Al-Shorta SC

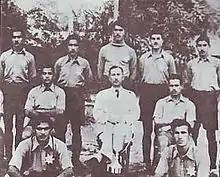
Al-Shorta players with the Taha Al-Hashimi Cup that they won in 1938.

Al-Shorta's first club crest was the same as the logo of the Iraqi Police, with the addition of the Olympic rings at the bottom alongside the club's name and the year 1978, which was the year of the club's formal establishment. Al-Shorta began to wear a harp on their shirts in the 1992–93 season, after television presenter Majid Abdul-Haq coined the now-popular nickname "Al-Qithara" (The Harp) to refer to the club on his program "Letter of the League" by likening the team's attractive style of play to the tunes of a musical instrument. In 2002, laurel leaves were added either side of the harp on the shirt, and the Olympic rings were added underneath it.